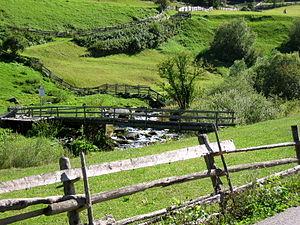
Le Valsura est un torrent du Haut-Adige ou du Tyrol du Sud. Né sur les contreforts orientaux du massif de l'Ortles, dans le parc national du Stelvio, il forme le val d'Ultimo et traverse la commune homonyme d'Ultimo. Il conflue en rive droite de l'Adige à Lana.